Cebuano people

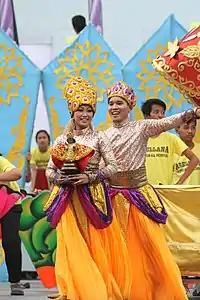
The Sinulog Festival, which is held annually on the third Sunday of January in Cebu City.

The majority of Cebuanos are Roman Catholic, with many in rural areas synchronizing Catholicism with indigenous Bisayan folk religion. A minority of Cebuanos (specifically those in Mindanao) are Muslim (due to their contact with the Moro people), or in mixed Chinese-Cebuano families, incorporate Catholic beliefs with aspects of Buddhism or Taoism. A recent genetic study found 10-20% of Cebuano ancestry is attributable to South Asian (Indian) descent, dated to a time when Precolonial Cebu practiced Hinduism. Meanwhile, according to Spanish era tribute-censuses, Spanish-Filipinos compose 2.17% of the Cebuano people's recorded population.